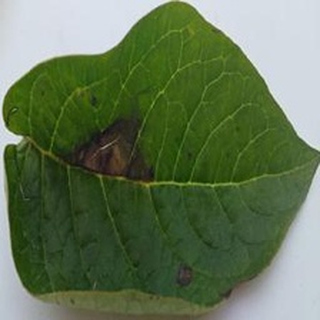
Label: potato_late_blight